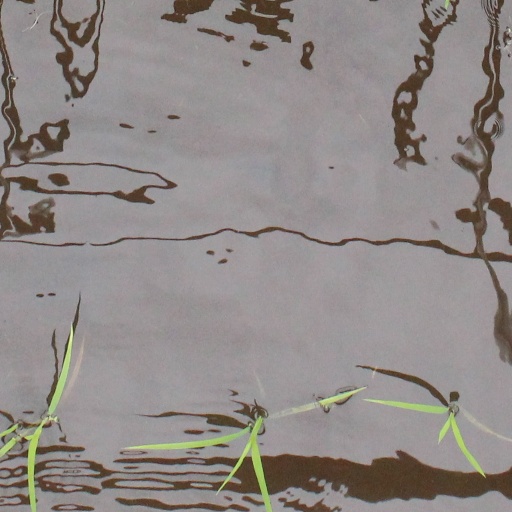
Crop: rice